HMS Bellerophon (1907)

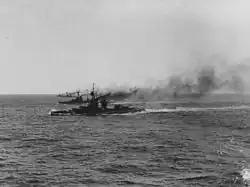
The 4th Battle Squadron steaming in line abreast in the North Sea, 1915. The ship nearest the camera is of the (probably either or ). The second ship is . The two ships in the distance are (in no order): "Bellerophon" and .

Jellicoe's ships, including "Bellerophon", conducted gunnery drills on 10–13 January 1915 west of Orkney and Shetland. On the evening of 23 January, the bulk of the Grand Fleet sailed in support of Beatty's battlecruisers, but they were too far away to participate in the ensuing Battle of Dogger Bank the following day. On 7–10 March, the Grand Fleet made a sweep in the northern North Sea, during which it conducted training manoeuvres. Another such cruise took place on 16–19 March. On 11 April, the fleet patrolled the central North Sea and returned to port on 14 April; another patrol in the area took place on 17–19 April, followed by gunnery drills off Shetland on 20–21 April.